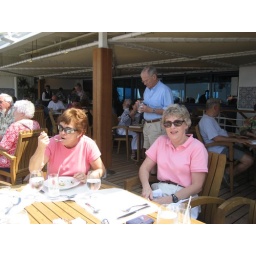
Martha and Judy - best table in the house